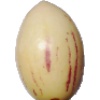
Label: Pepino 1